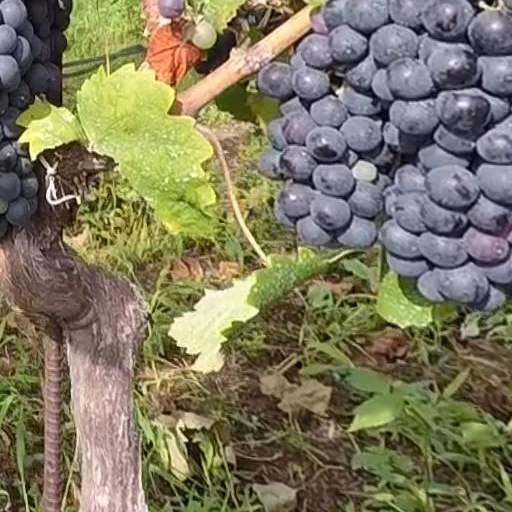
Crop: grape